2018 European heatwave

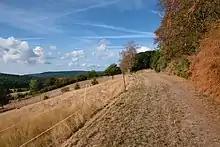
Dried-out trees and grass at the Rhine-Taunus Nature Park in August 2018

The Danish summer was exceptionally dry and warm, and several records were broken: According to the Danish Meteorological Institute, May 2018 had the highest average temperature ever recorded for the month, beating the old record by (recording began in 1879), the highest number of sunny hours recorded in the month (recording began in 1920), the highest temperature recorded in Copenhagen in the month (recording began in 1879), and it was the driest May in a decade. June had the highest average temperature in 26 years and it was the third driest since recording began in 1920. July was the sunniest ever recorded (recording began in 1920), and it was one of the driest and warmest ever recorded (recording began in 1879). The night between 30 and 31 July was the second-warmest on record.